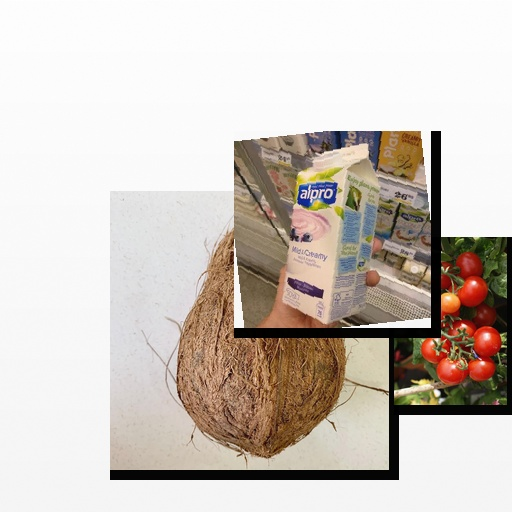
Food items: tomato, blueberry_soyghurt, coconut